Challenge International de Tourisme 1929

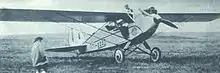
The Breda Ba.15 taking part in the "Challenge International de Tourisme", 1929.

After quick wings' folding and quick engine starting tests, the classification leader was the Czech Josef Novak flying an Aero A.34 biplane, with 17.5 pts. Behind him, there were three Italians flying Romeo Ro-5 biplanes (17.25 pts), then the rest. The best German pilot, Wolf Hirth, had 16.25 pts (12th place, Klemm L.25), but most Germans had a few points less. Some planes were handicapped, not having folding wings. Some crews completed wings' folding trial on 6 August.